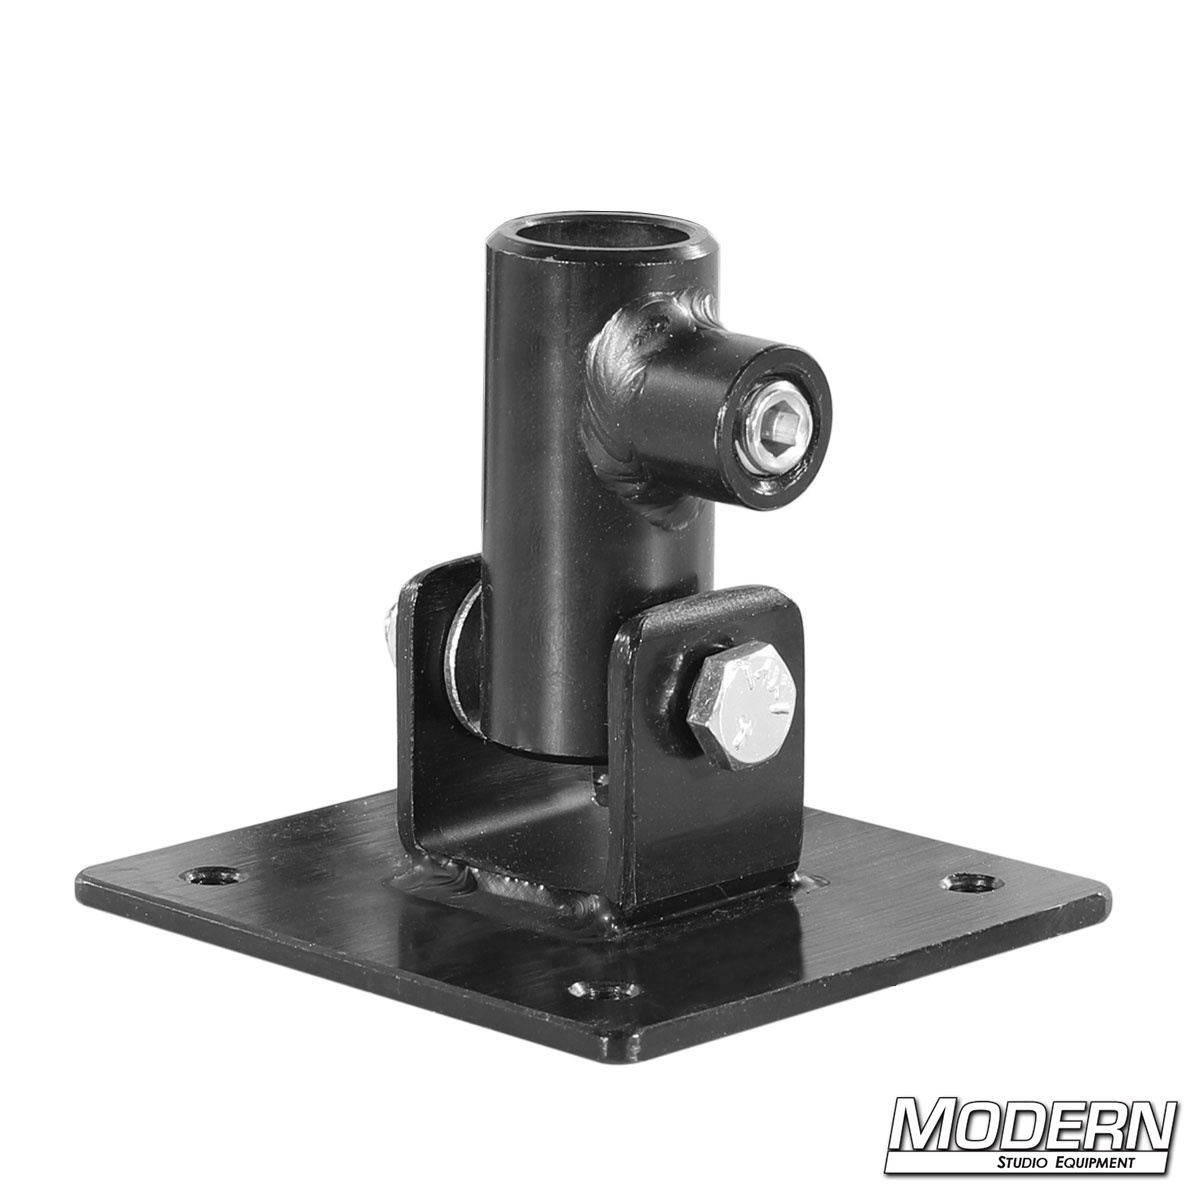
Pipe Receiver Rocker for 5/8"
5/8" receiver pivoting on a flat plate. Purchase Stainless Hollow Rod Here Purchase Aluminum Hollow Rod Here Click here to see dimensions
Brand: Modern Studio Equipment.
Category: Business & Industrial > Film & Television > Film & Television Set Pieces > Furniture Set Pieces